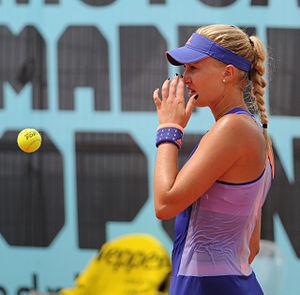
Kristina Mladenovic, née le 14 mai 1993 à Saint-Pol-sur-Mer, est une joueuse de tennis française. Elle est d'origine serbe par son père et d'origine bosniaque par sa mère, professionnelle depuis 2008.